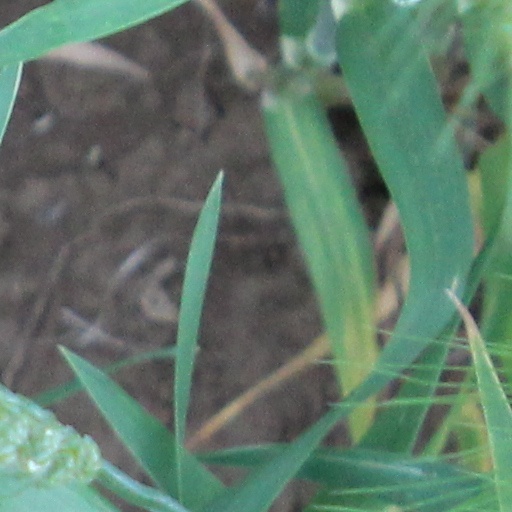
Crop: wheat